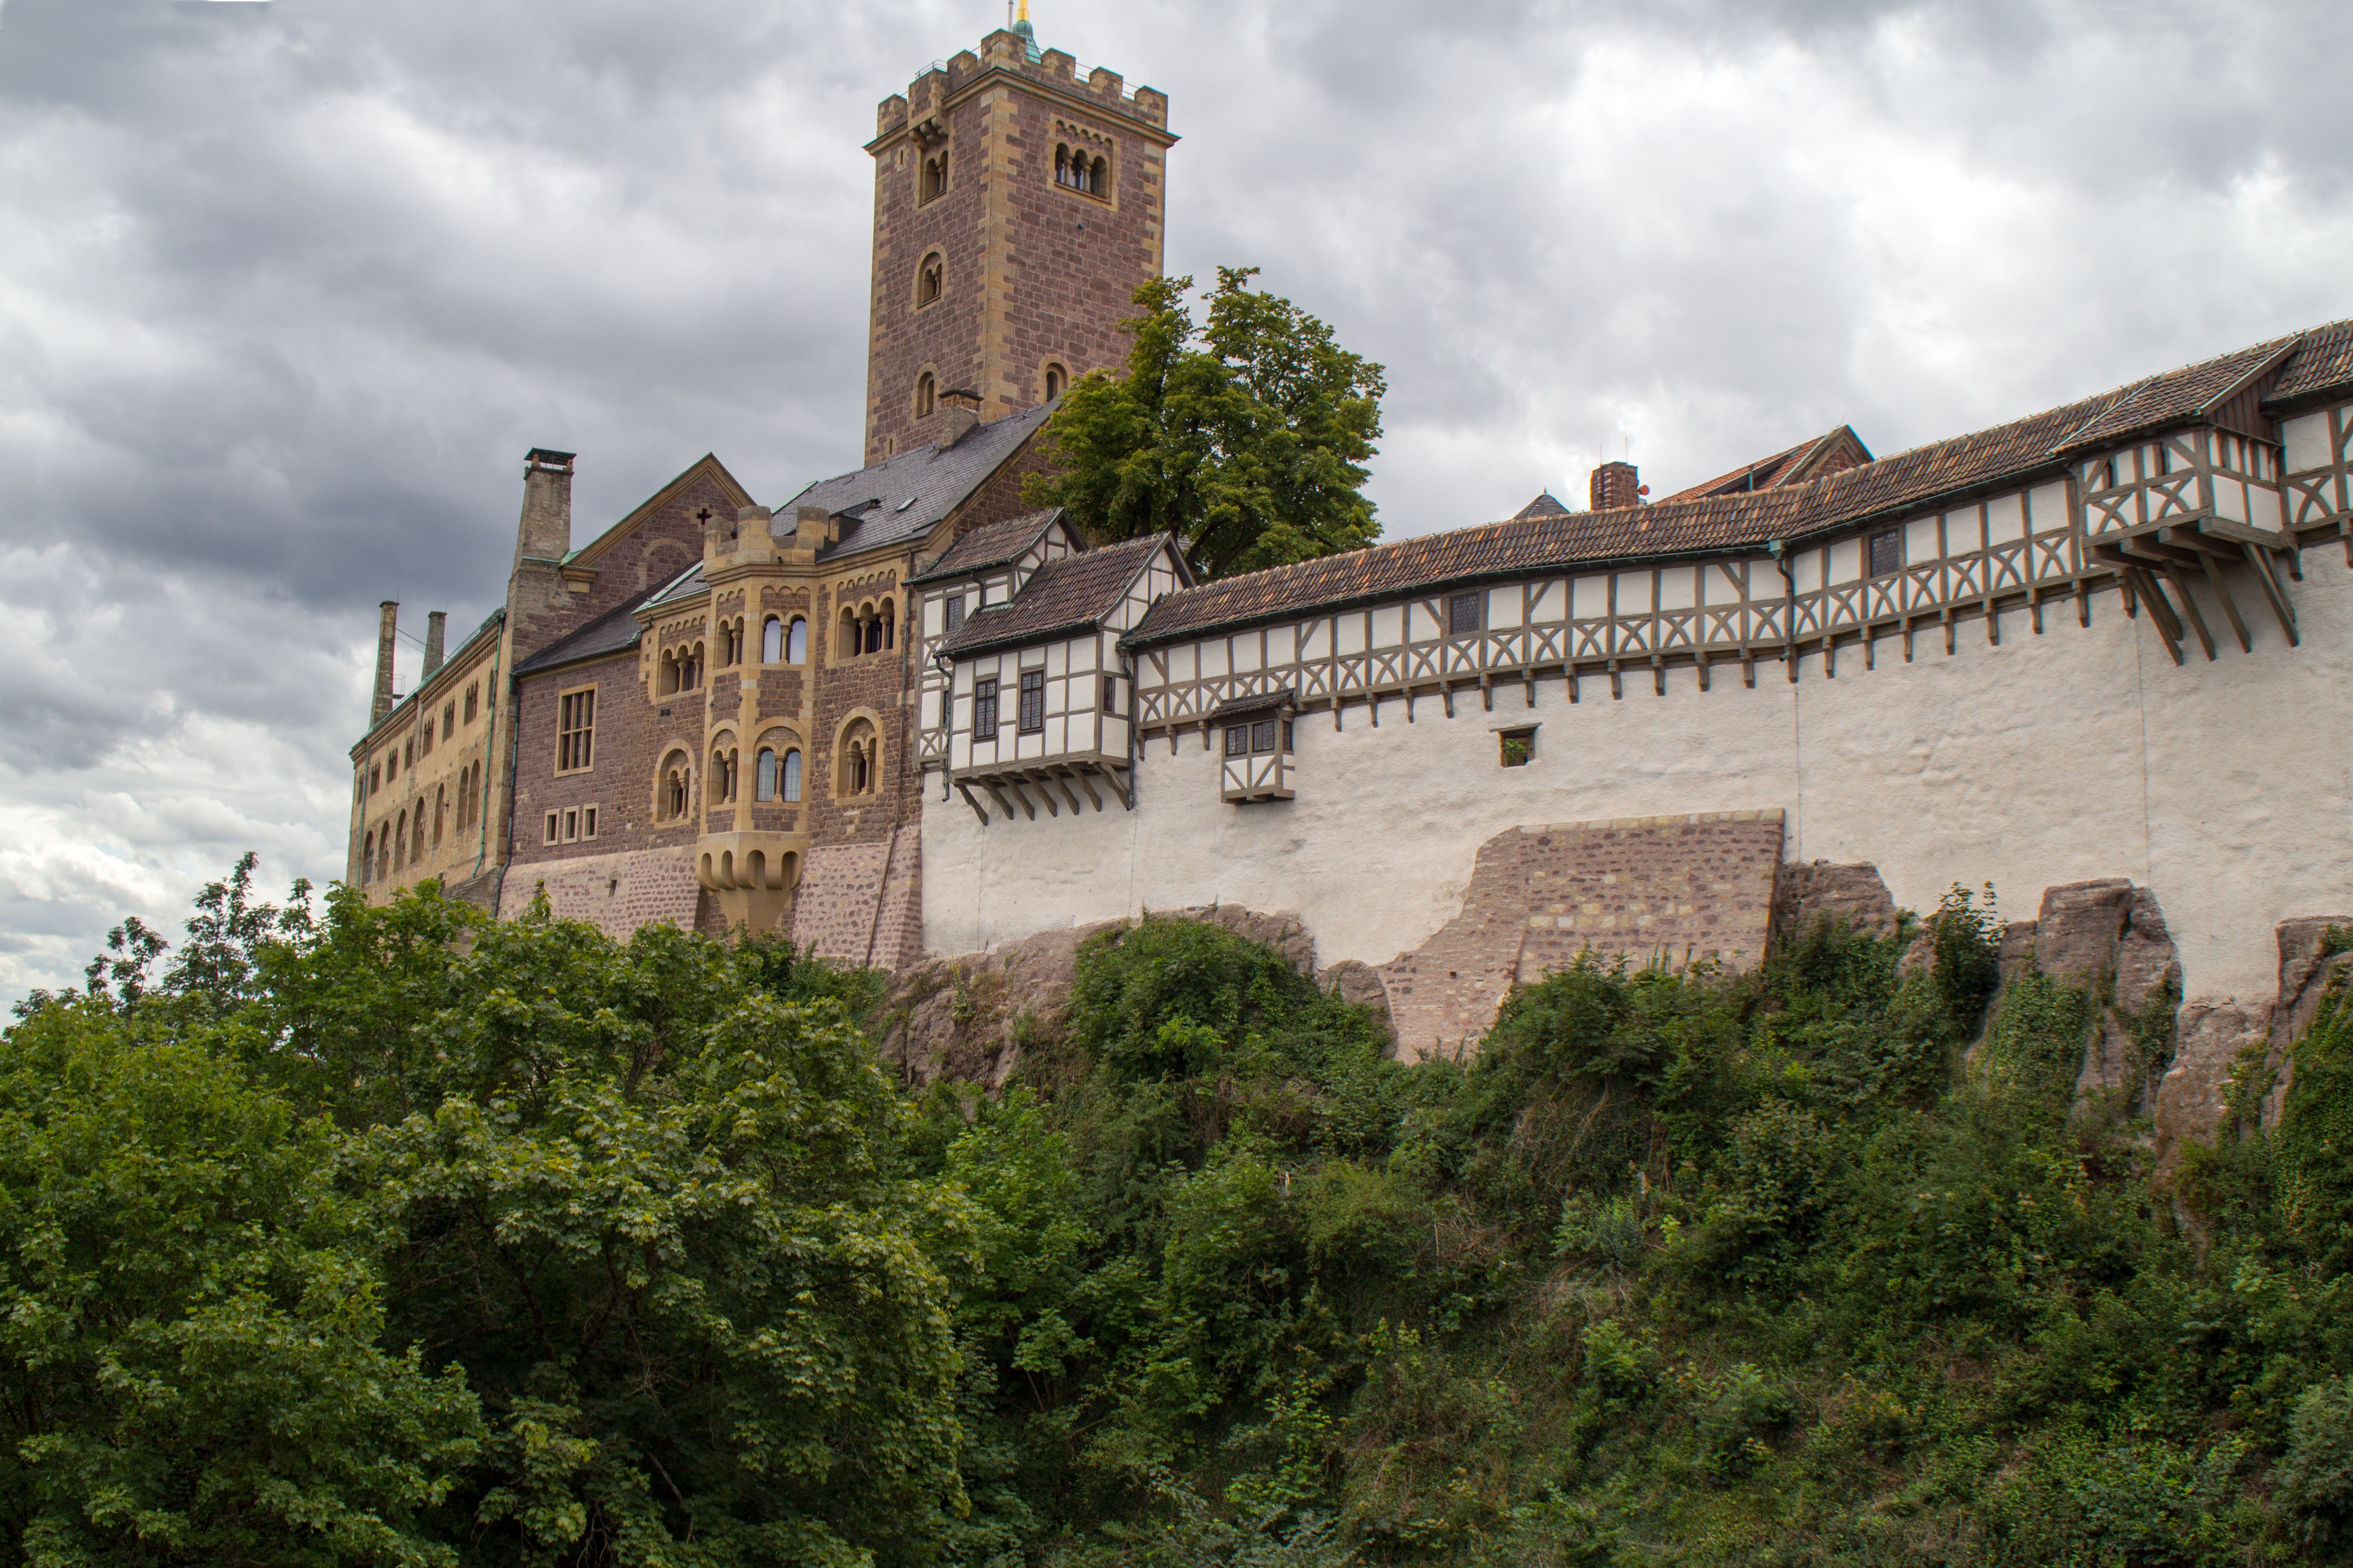
town, building, chateau, palace, castle, fortification, tourism, place of worship, world heritage, ruins, monastery, estate, eisenach, thuringia germany, wartburg castle, historic site, ancient history